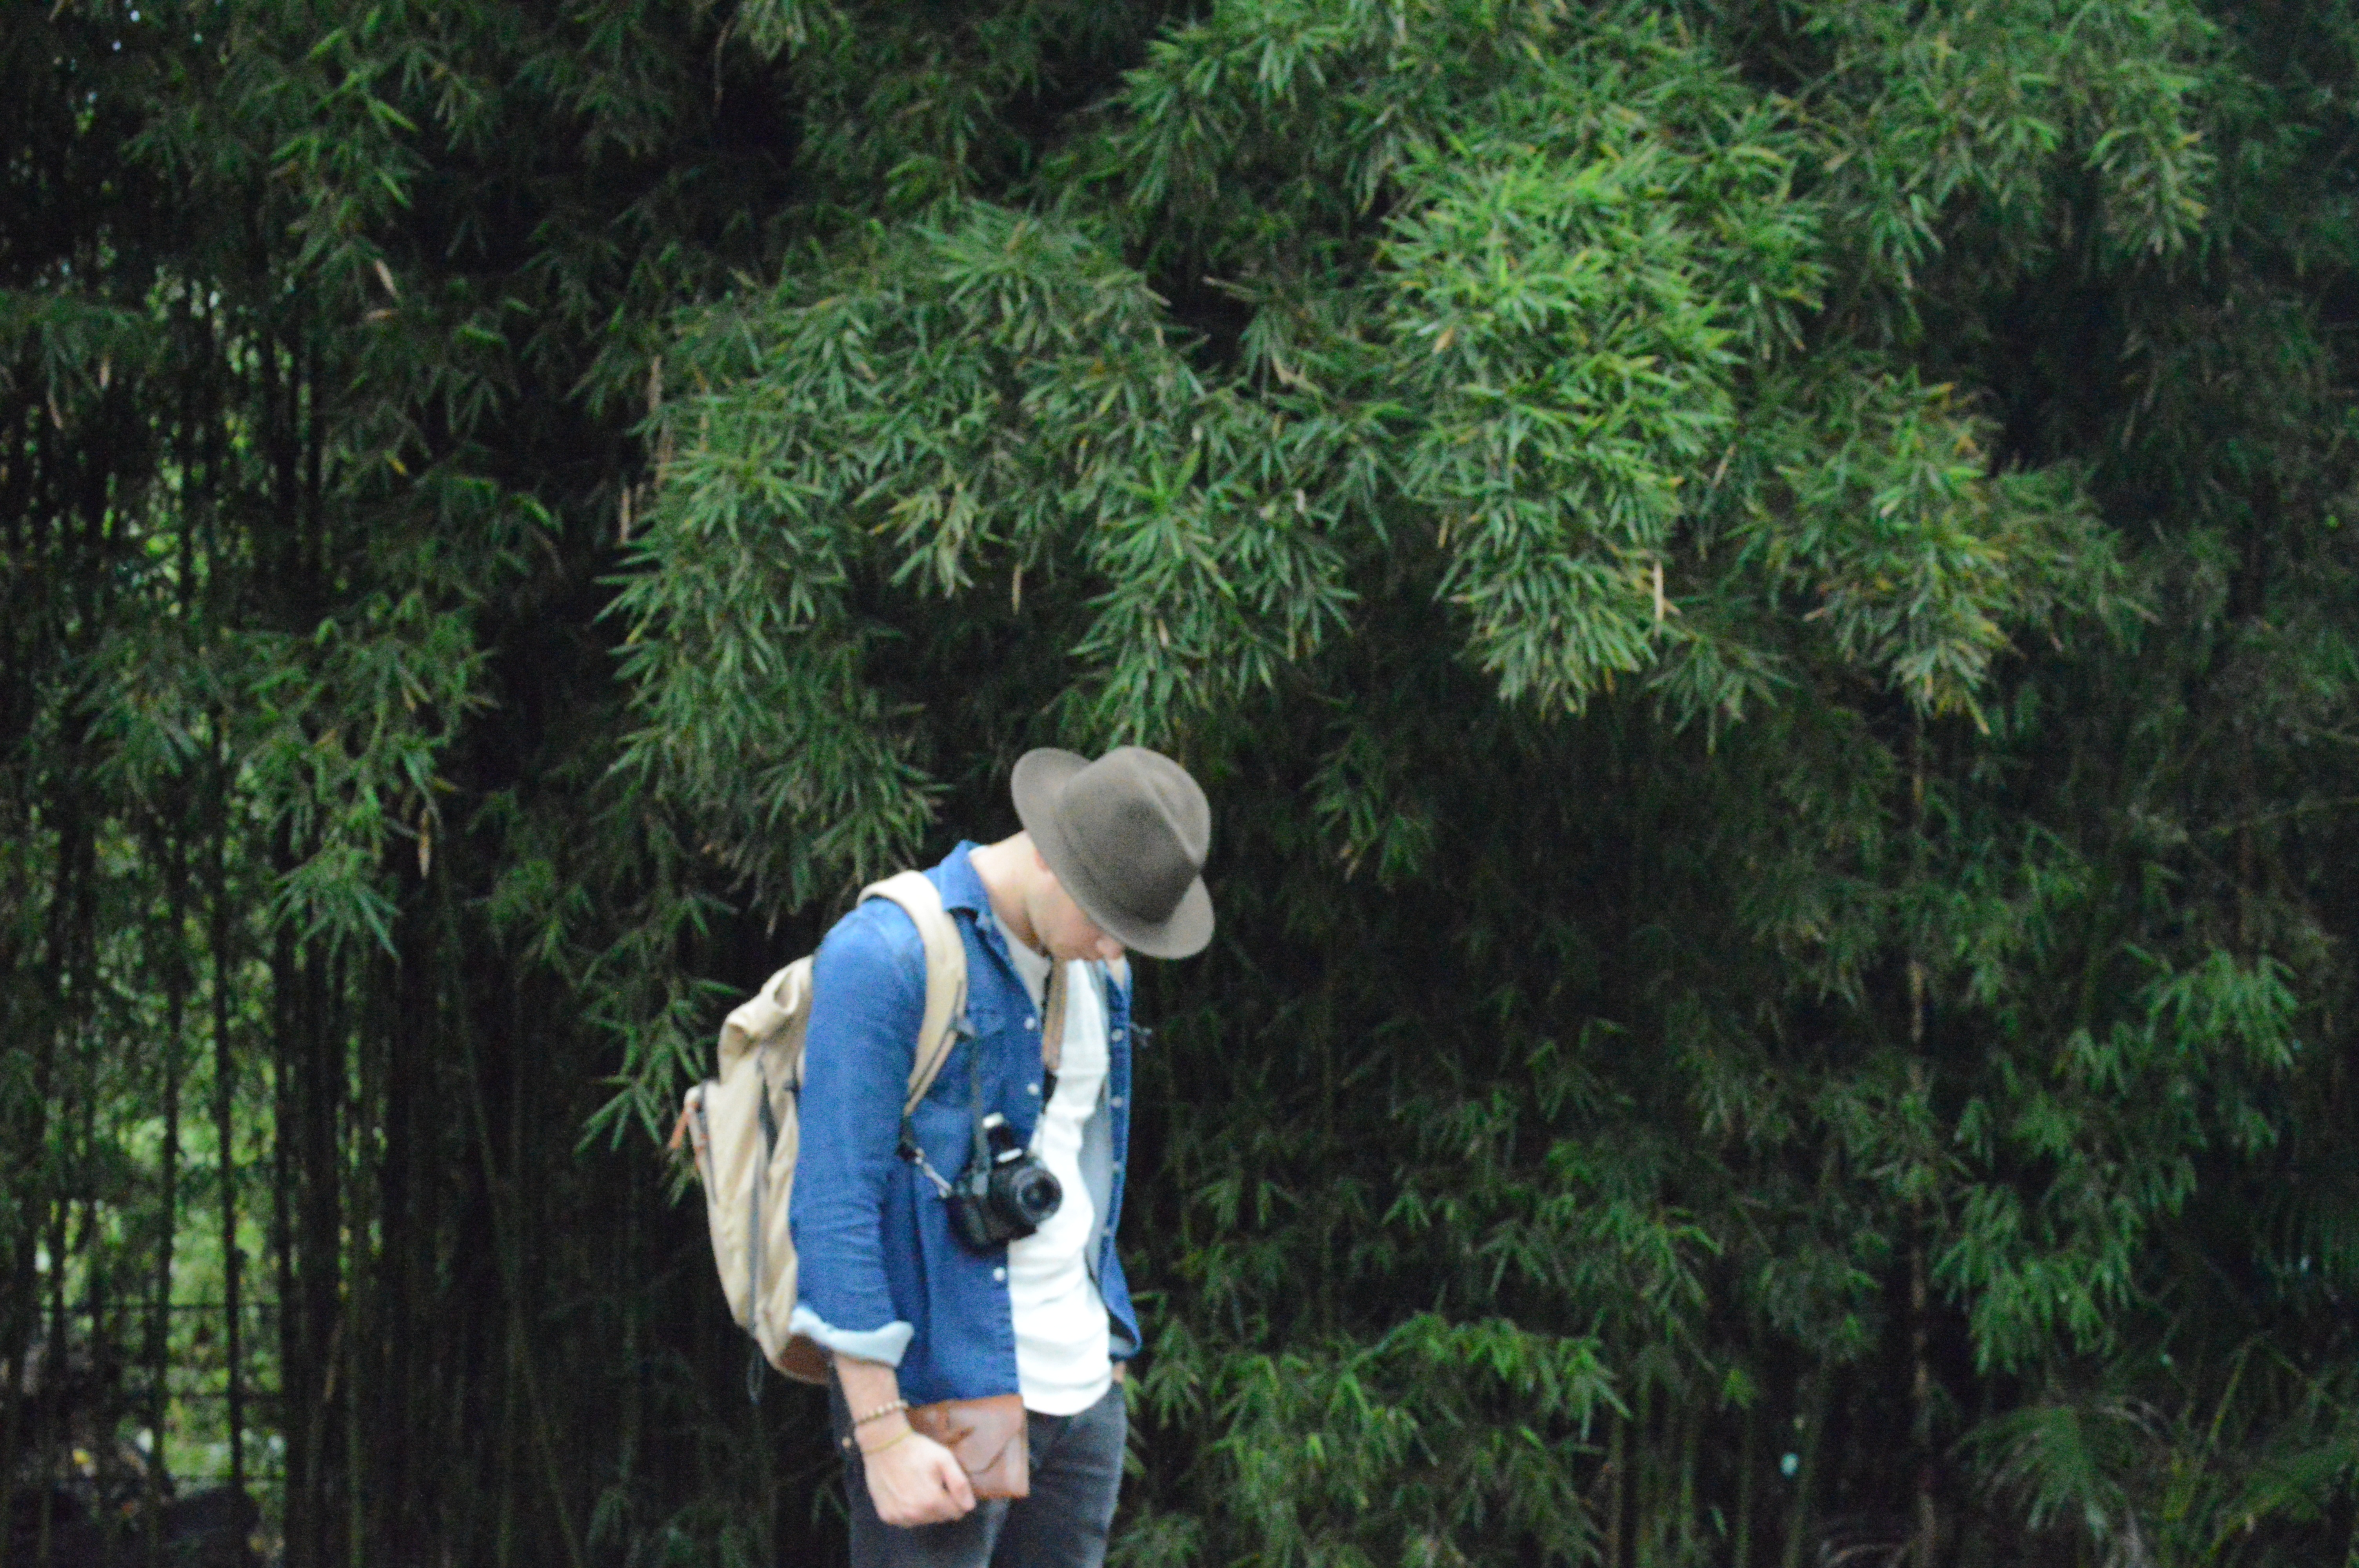
tree, forest, plant, flower, adventure, green, jungle, rainforest, habitat, natural environment, woody plant